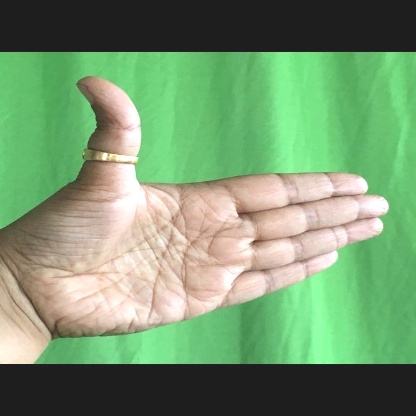
Mudra: Ardhachandran